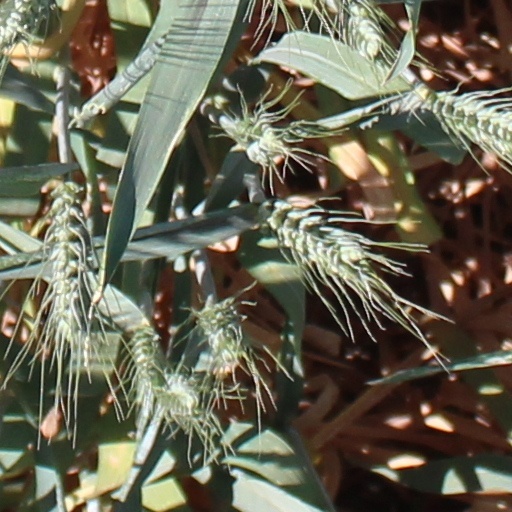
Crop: wheat